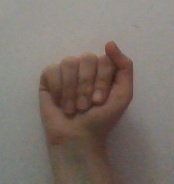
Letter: saad